Jared Watts

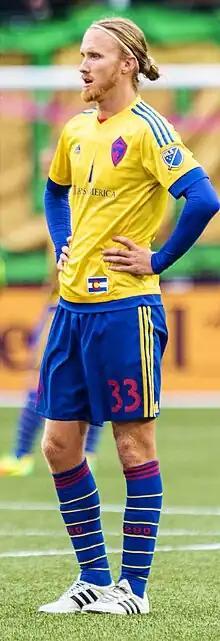
Watts with Colorado Rapids in 2016

Jared Watts (born February 3, 1992) is an American retired professional soccer player who played as a defensive midfielder or defender.